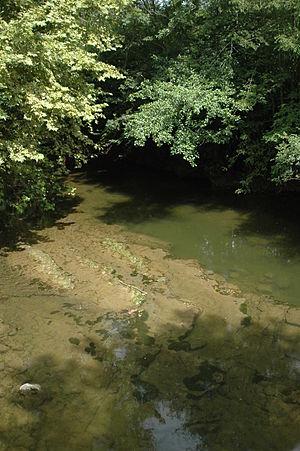
Arhansus est une commune française, située dans le département des Pyrénées-Atlantiques en région Nouvelle-Aquitaine.
Cet article recense les sites Natura 2000 des Pyrénées-Atlantiques, en France.